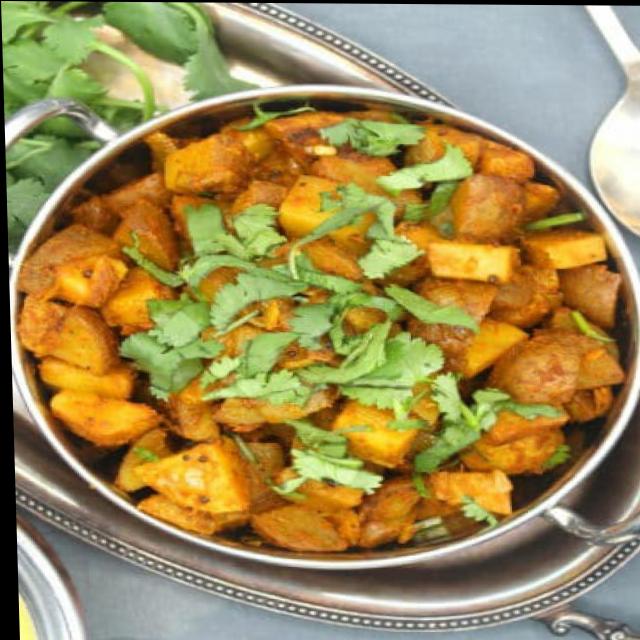
Dish: aloo_gobi